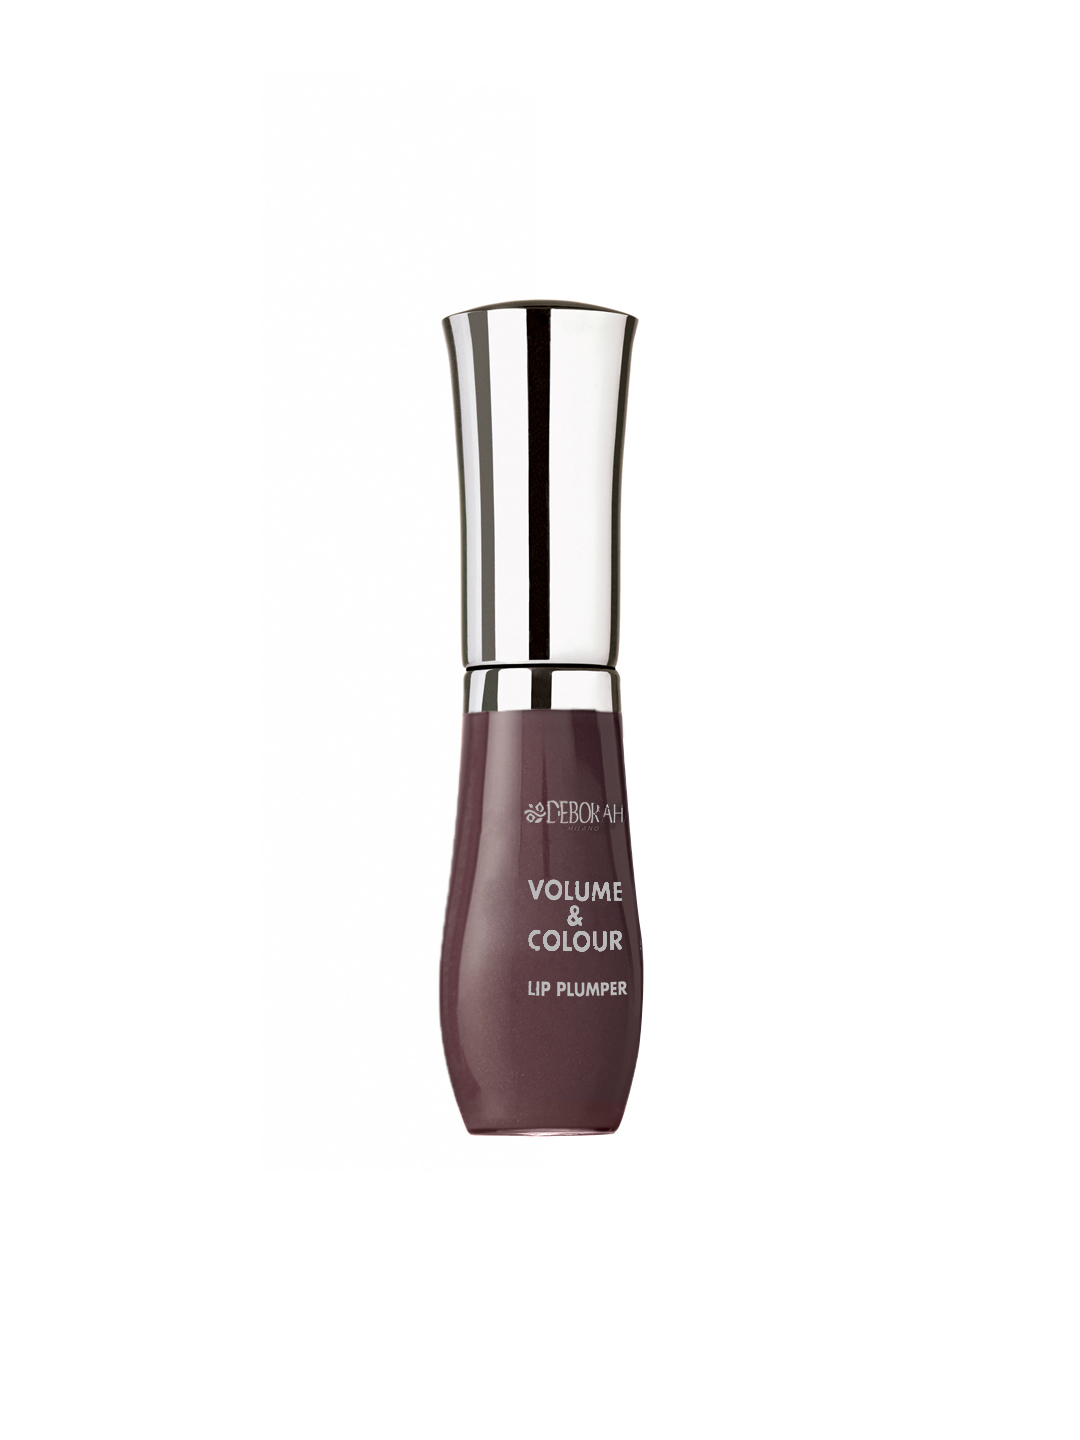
Deborah Burgundy Volume Lip Plumper 03
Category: Personal Care / Lips / Lip Plumper
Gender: Women
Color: Burgundy
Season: Spring 2017
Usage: Casual